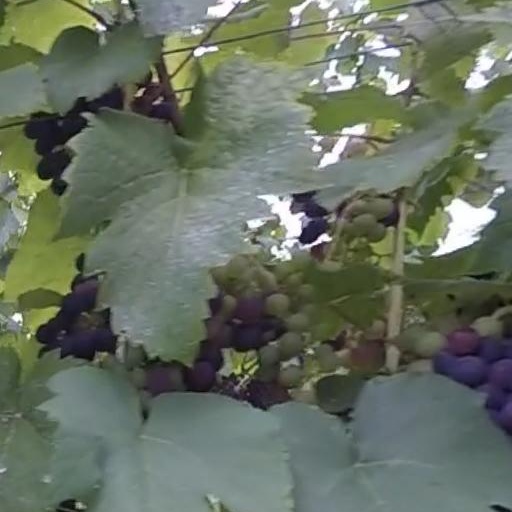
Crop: grape